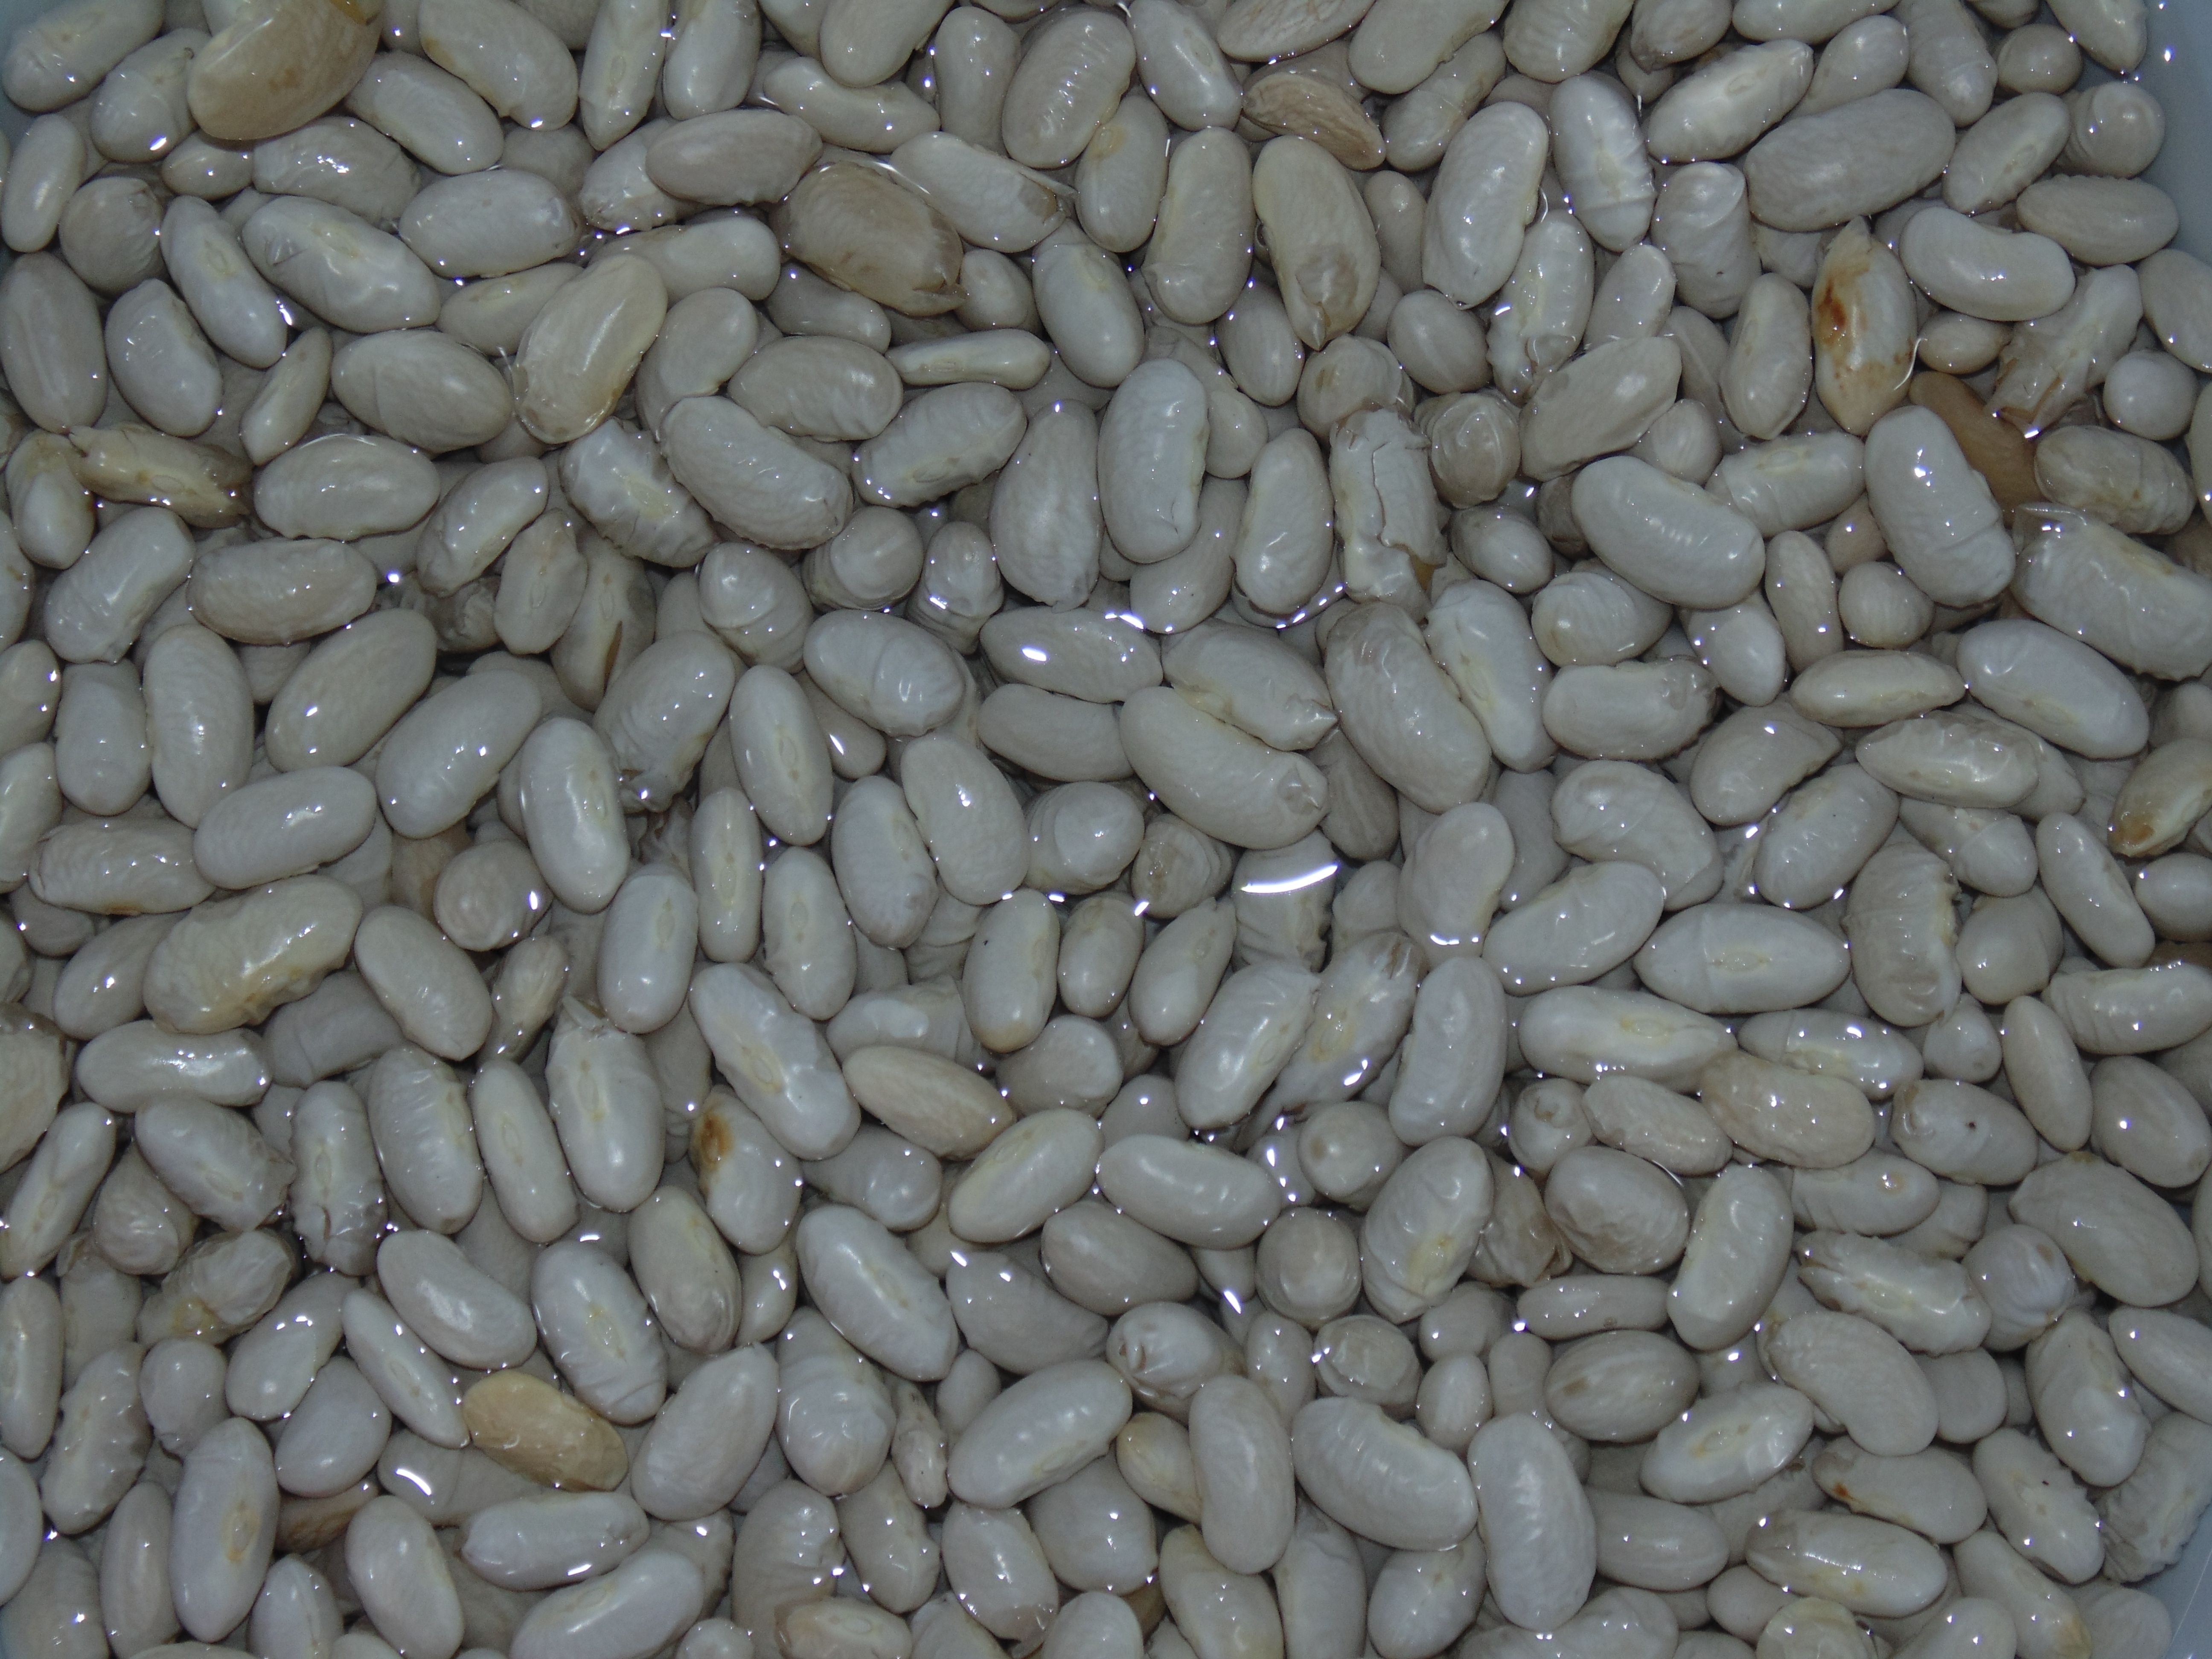
water, plant, white, food, produce, crop, beans, flowering plant, sunflower seed, grass family, land plant, common bean